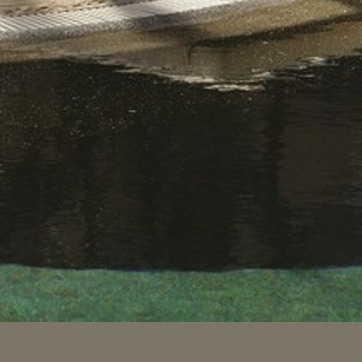
Material: water